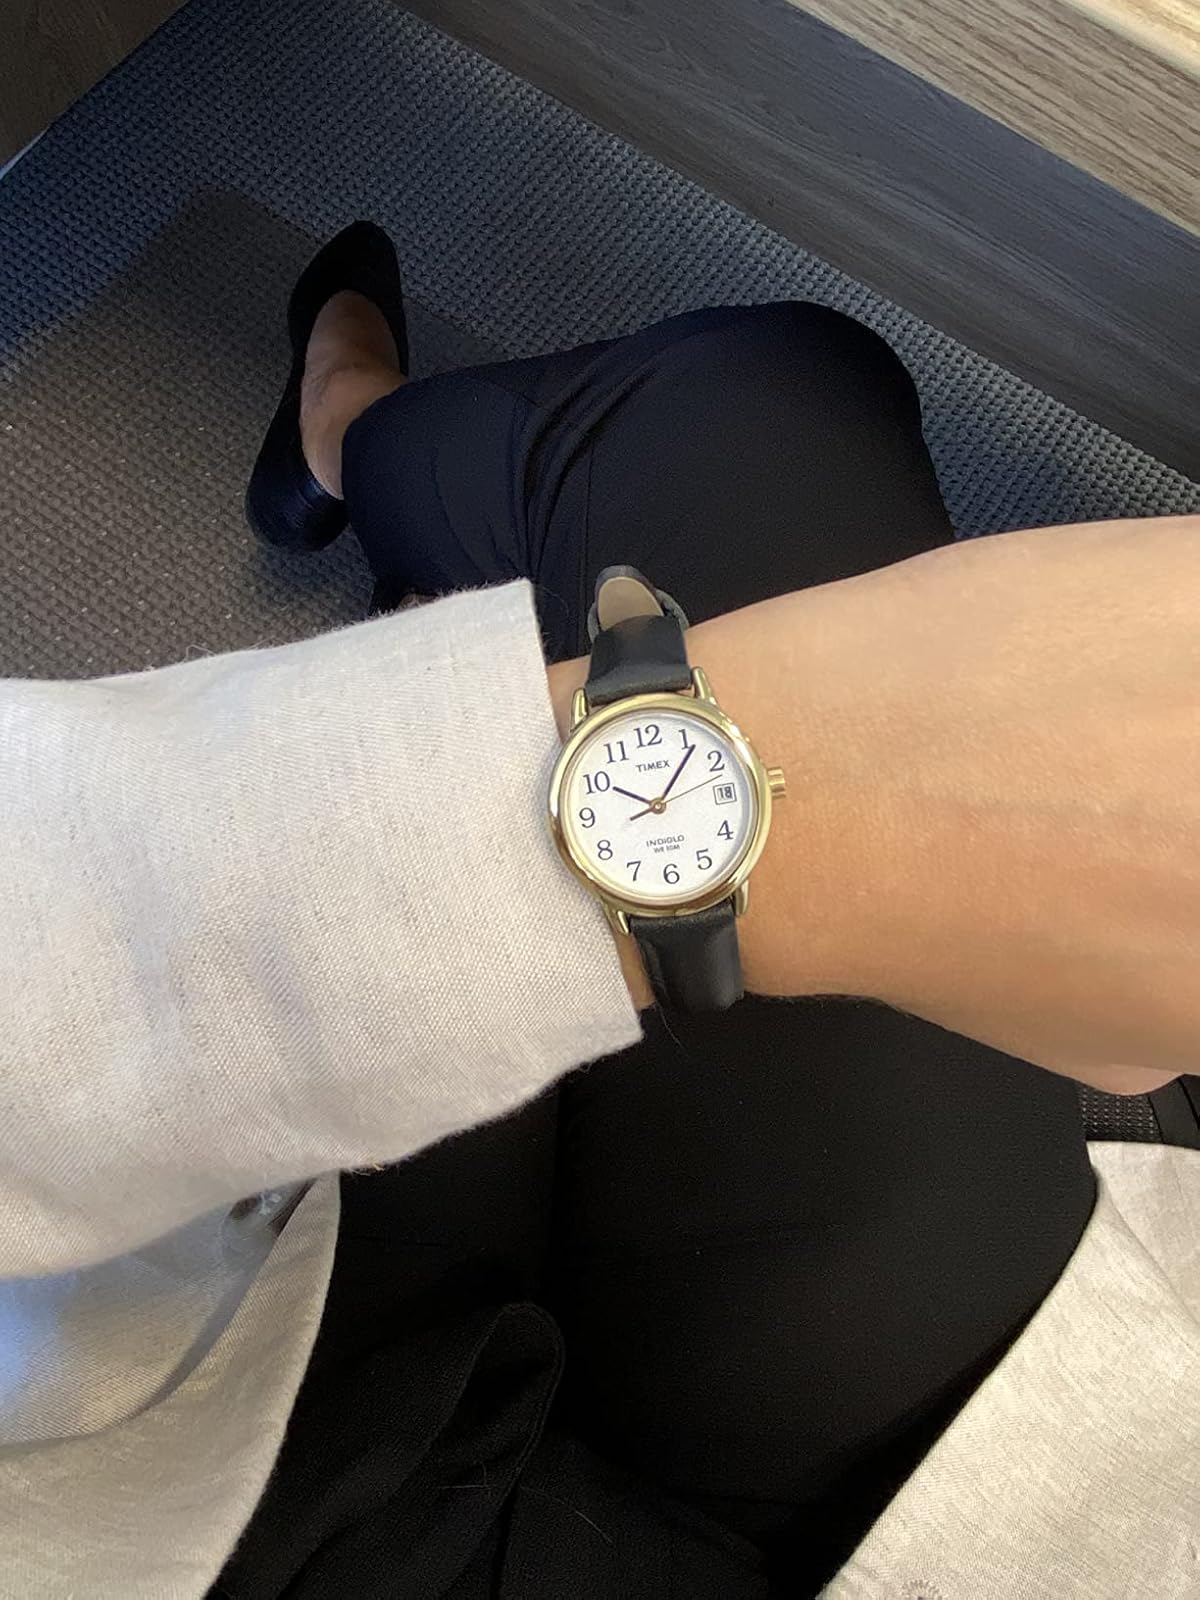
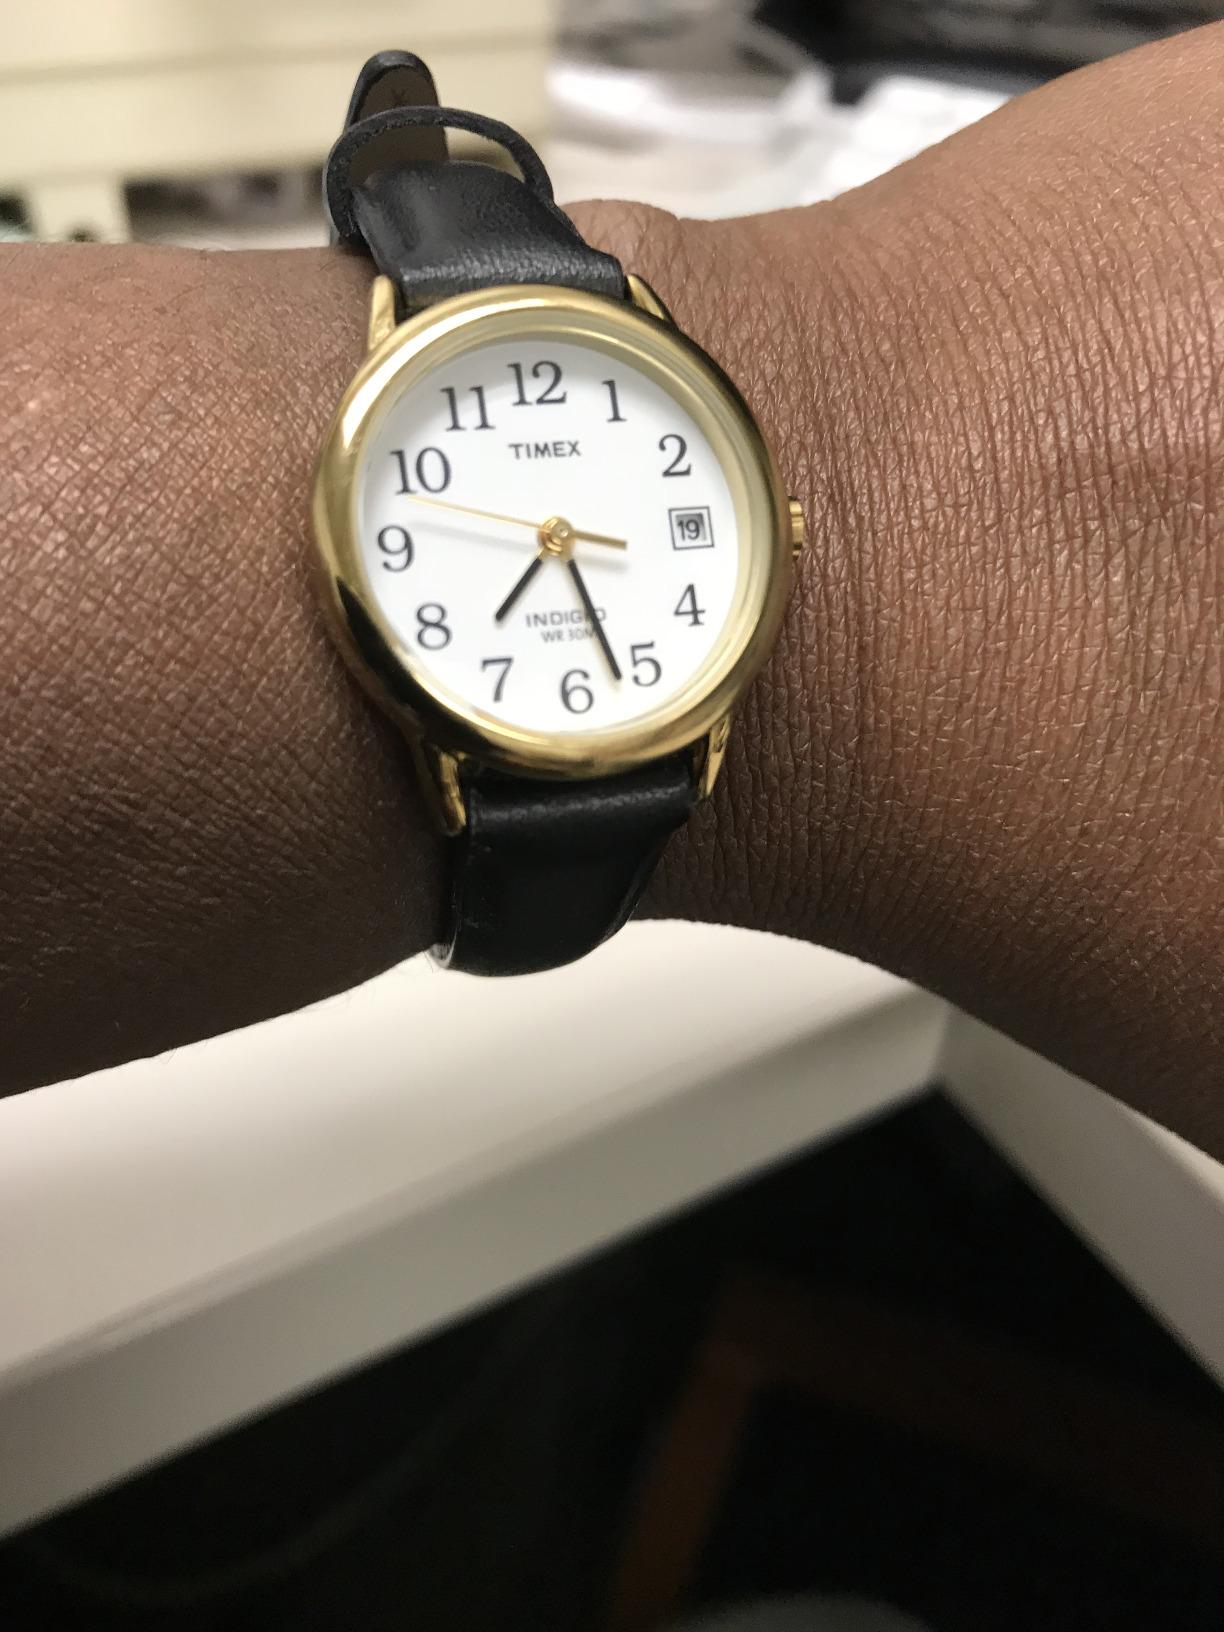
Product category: accessories_watch
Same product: yes